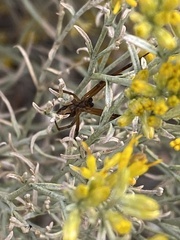
Species: Lactrodectus_hesperus